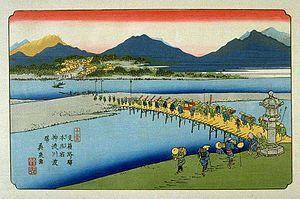
Honjō-shuku était la dixième station des soixante-neuf stations du Nakasendō. Elle est située dans la ville moderne de Honjō, préfecture de Saitama au Japon.
Les Soixante-neuf Stations du Kiso Kaidō sont une série d'estampes japonaises ukiyo-e créées par Utagawa Hiroshige et Keisai Eisen entre 1834-1835 et 1842. Cette série représente l'ensemble des étapes de la grande route de Kiso Kaidō, allant d'Edo, où réside alors le shogun, à Kyōto, où réside l'empereur.